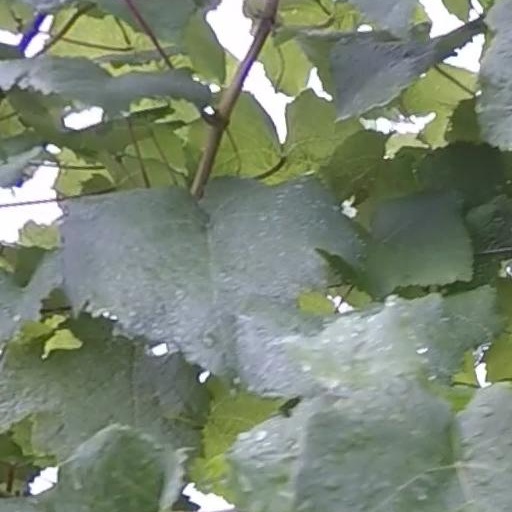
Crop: grape